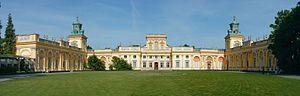
Palais de Wilanów, Varsovie, Pologne. Polski: Pałac w Wilanowie This is a photo of a monument in Poland identified by the ID 624965 &#x20
Le Palais de Wilanów et son parc, situés dans le quartier de Wilanów, arrondissement de Varsovie, constituent un des sites culturels des plus importants de Pologne. Il a survécu aux partitions de la Pologne et aux guerres, et a su préserver son intérêt historique. Il a été construit pour le roi de Pologne, Jean III Sobieski, dans le dernier quart du XVIIᵉ siècle, et plus tard agrandi par ses propriétaires successifs. Il présente le caractère typique de l'art baroque d'une résidence suburbaine entre la cour et le jardin. Son architecture est très originale. C'est une fusion d'art européen avec la tradition des bâtiments polonais. Ses façades et les intérieurs, utilisent des symboles antiques, célébrant les triomphes militaires du roi.